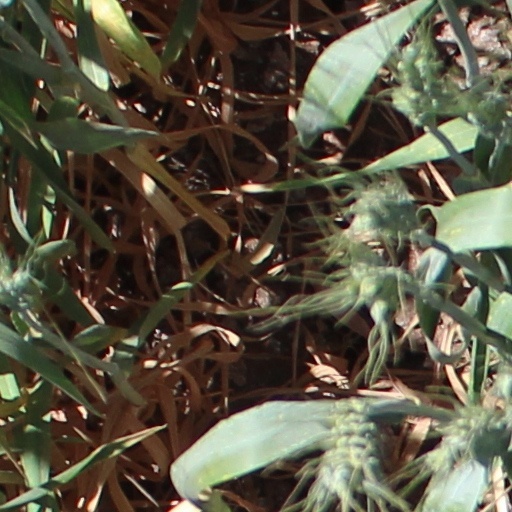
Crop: wheat